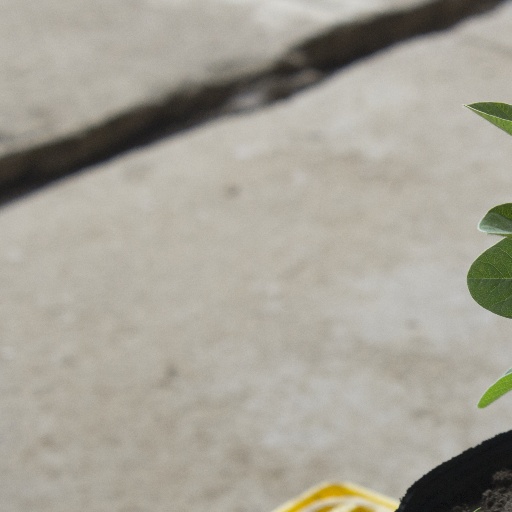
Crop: soybean